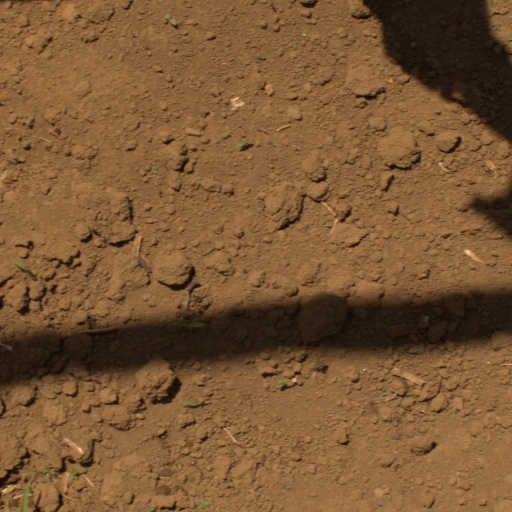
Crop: Jerusalem artichoke